Prismanes

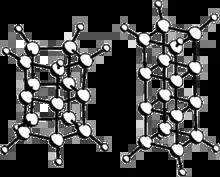
Bi[5]prismane (left) and tri[4]prismane

The polyprismanes consist of multiple prismanes stacked base-to-base. The carbons at each intermediate level—the "n"-gon bases where the prismanes fuse to each other—have no hydrogen atoms attached to them.